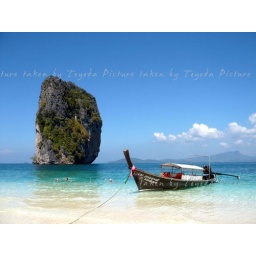
Long tail boat over a clear water on the beach with a rock on the side.